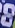
Number: 8